Montana State Prison

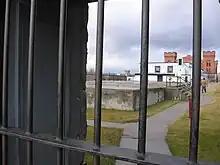
View into prison from northeast door

Thirty-six hours after Myles, Smart, and Alton pitched gasoline at a guard to start the riot, the Montana National Guard ended the riot. At about 4:45 a.m. on 18 April 1959, Bill Rose of the National Guard fired a World War II bazooka at the southwest tower of Cellblock 1 while Highway Patrolman Bob Zaharko fired a Thompson submachine gun through a window which had been identified as where Myles and Smart were hiding on the northeast tower of Cellblock 1. The media had been placed under watch to ensure they did not leak news of the attack to the inmates, who were listening to the radio inside the prison.